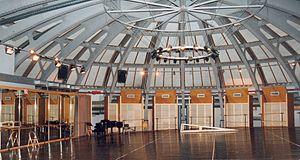
L’opéra Garnier, ou palais Garnier, est un théâtre national qui a la vocation d'être une académie de musique, de chorégraphie et de poésie lyrique ; il est un élément majeur du patrimoine du 9ᵉ arrondissement de Paris et de la capitale. Il est situé place de l'Opéra, à l'extrémité nord de l'avenue de l'Opéra et au carrefour de nombreuses voies. Il est accessible par le métro, par le RER et par le bus. L'édifice s'impose comme un monument particulièrement représentatif de l'architecture éclectique et du style historiciste de la seconde moitié du XIXᵉ siècle. Sur une conception de l’architecte Charles Garnier retenue à la suite d’un concours, sa construction, décidée par Napoléon III dans le cadre des transformations de Paris menées par le préfet Haussmann et interrompue par la guerre de 1870, fut reprise au début de la Troisième République, après la destruction par incendie de l’opéra Le Peletier en 1873. Le bâtiment est inauguré le 5 janvier 1875 par le président Mac Mahon sous la IIIᵉ République.